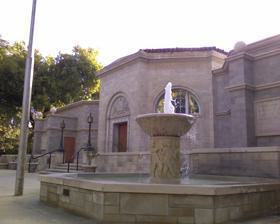
Building: Lincoln Memorial Shrine
Country: United States of America
Year built: 1932
Lincoln Memorial Shrine in Redlands, California For other uses of "Lincoln Memorial", see List of memorials to Abraham Lincoln . Lincoln Memorial Shrine Location Redlands , California Coordinates 34°03′14″N 117°11′00″W / 34.053856°N 117.183357°W / 34.053856; -117.183357 Established February 12, 1932 Visitors 100,000 (in 2019) The Lincoln Memorial Shrine in Redlands, California , is a memorial and research center dedicated to the memory of Abraham Lincoln , the 16th President of the United States of America. Opened on February 12, 1932, by local philanthropist Robert Watchorn as a monument to his deceased and only son, Emory Ewart Watchorn. The memorial is located at 125 West Vine Street behind the A. K. Smiley Public Library , adjacent the Redlands Bowl and within Smiley Park Historic District . Opened daily from 1PM to 5PM. Except Mondays and majors holidays when its closed. The largest memorabilia collection,  memorial and research center dedicated to Abraham Lincoln on the west coast of the United States. Entrance is free. History Robert Watchorn agreed to donated $60,000 on May 6, 1931, for the city to construct the Memorial Shrine, with a pledge by the city to upkeep the museum. The Memorial Shrine was dedicated by the Watchorn family for their only adult surviving son, Emory Watchorn, who died at the age of twenty-five in 1921 due to complications from service as an open-air cockpit pilot in WWI. Years after his death, the Watchorns decided to build the memorial at their winter home in Redlands. A tribute to Lincoln, as Robert and Emory shared a mutual interest in the life of President Lincoln. Designed by Elmer Grey and interior murals created by Dean Cornwell . Designed in an octagonal shape. Whatchorn also donated a bust of Lincoln by George Grey Barnard he acquired in 1922. The Watchorn Lincoln Memorial Association was created. The association along with the city's A.K. Smiley public library hold that pledge to upkeep. They host the Lincoln Dinner Sponsorship fund. The association conducts a dinner as a fundraising event for the Memorial Shrine. The dinner is held at the Orton Center at the University of Redlands yearly. The Memorial Shrine was expanded with two wings in 1998. Tripled the size of museum space. The Memorial Shrine obtained the Watchorn Family Collection papers and portraits in September 2008 for $108,000. Obtains letter and books from the time Watchorn was an immigration commissioner at Ellis Island from 1905 to 1909. The current curator is Nathan Gonzalez. Norman Rockwell donated his painting to the memorial shrine in 1945. The Lincoln themed work entitled Thoughts on Peace on Lincoln’s Birthday , is displayed  in the west wing of the museum. During boy scout week, since 1940, several local Boy Scouts and Girl Scouts troops march to the Memorial Shrine in honor of Lincoln. Parade is held on Lincoln's Birthday yearly and ends with American Civil War re-enactors and various civil war displays. Gallery Lincoln bust by George Grey Barnard Norman Rockwell Painting East Wing of Shrine dedicated to the US Civil War External links Official Site References